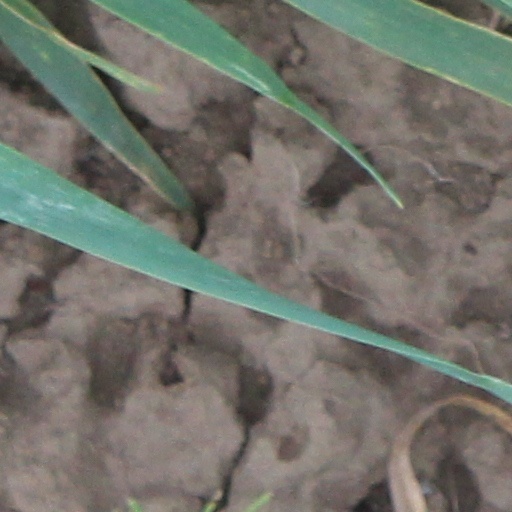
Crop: wheat